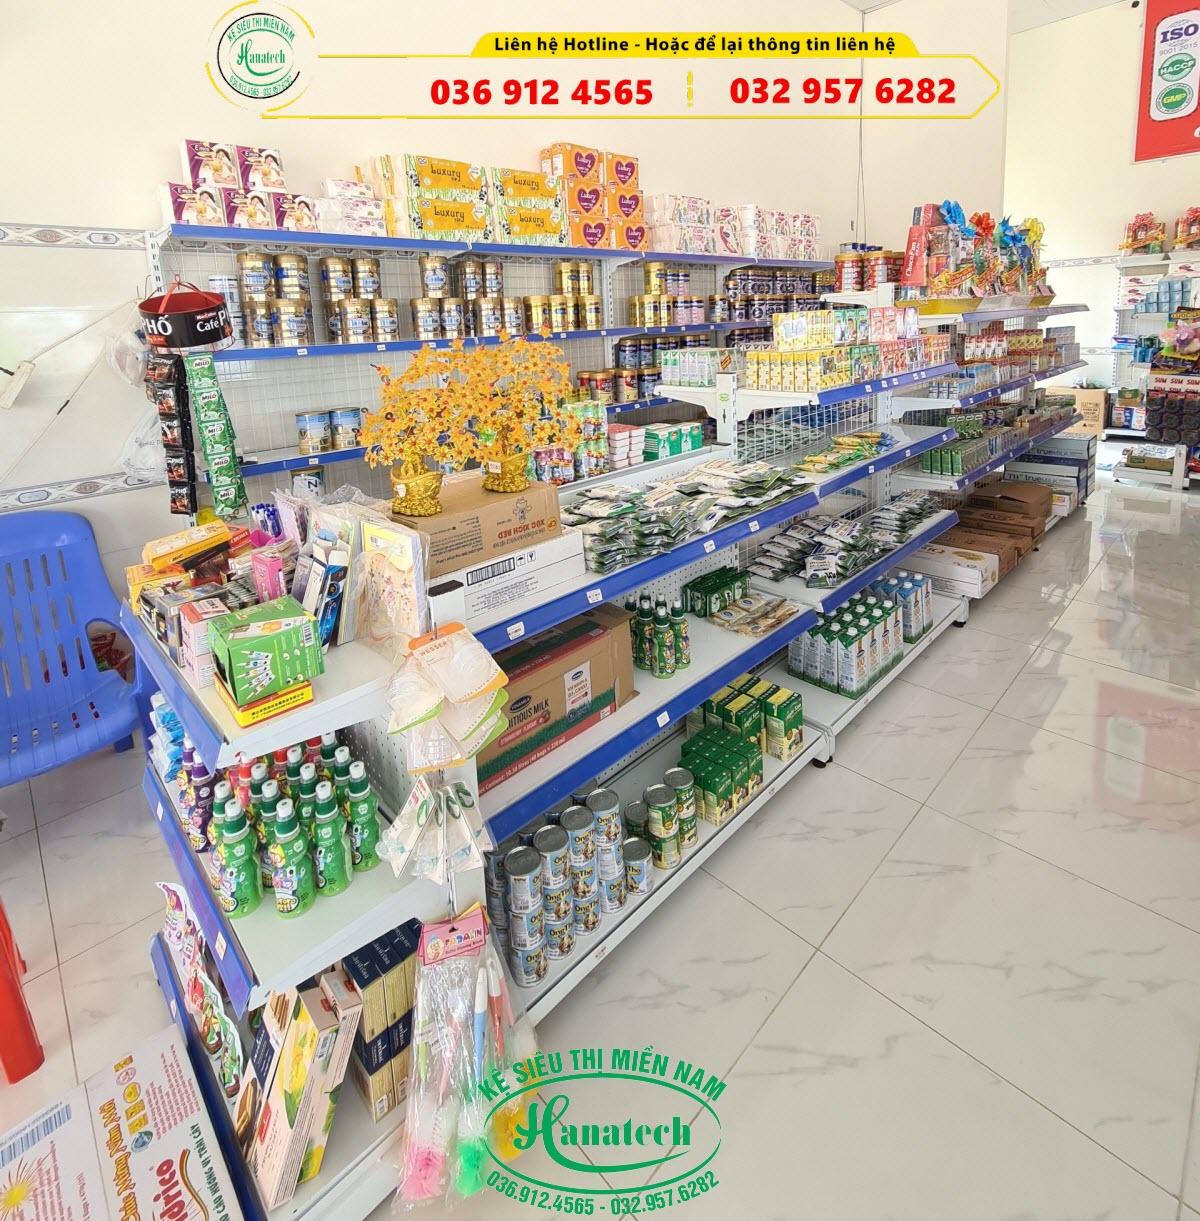
có nhiều hàng hoá xuất hiện ở trên các kệ hàng